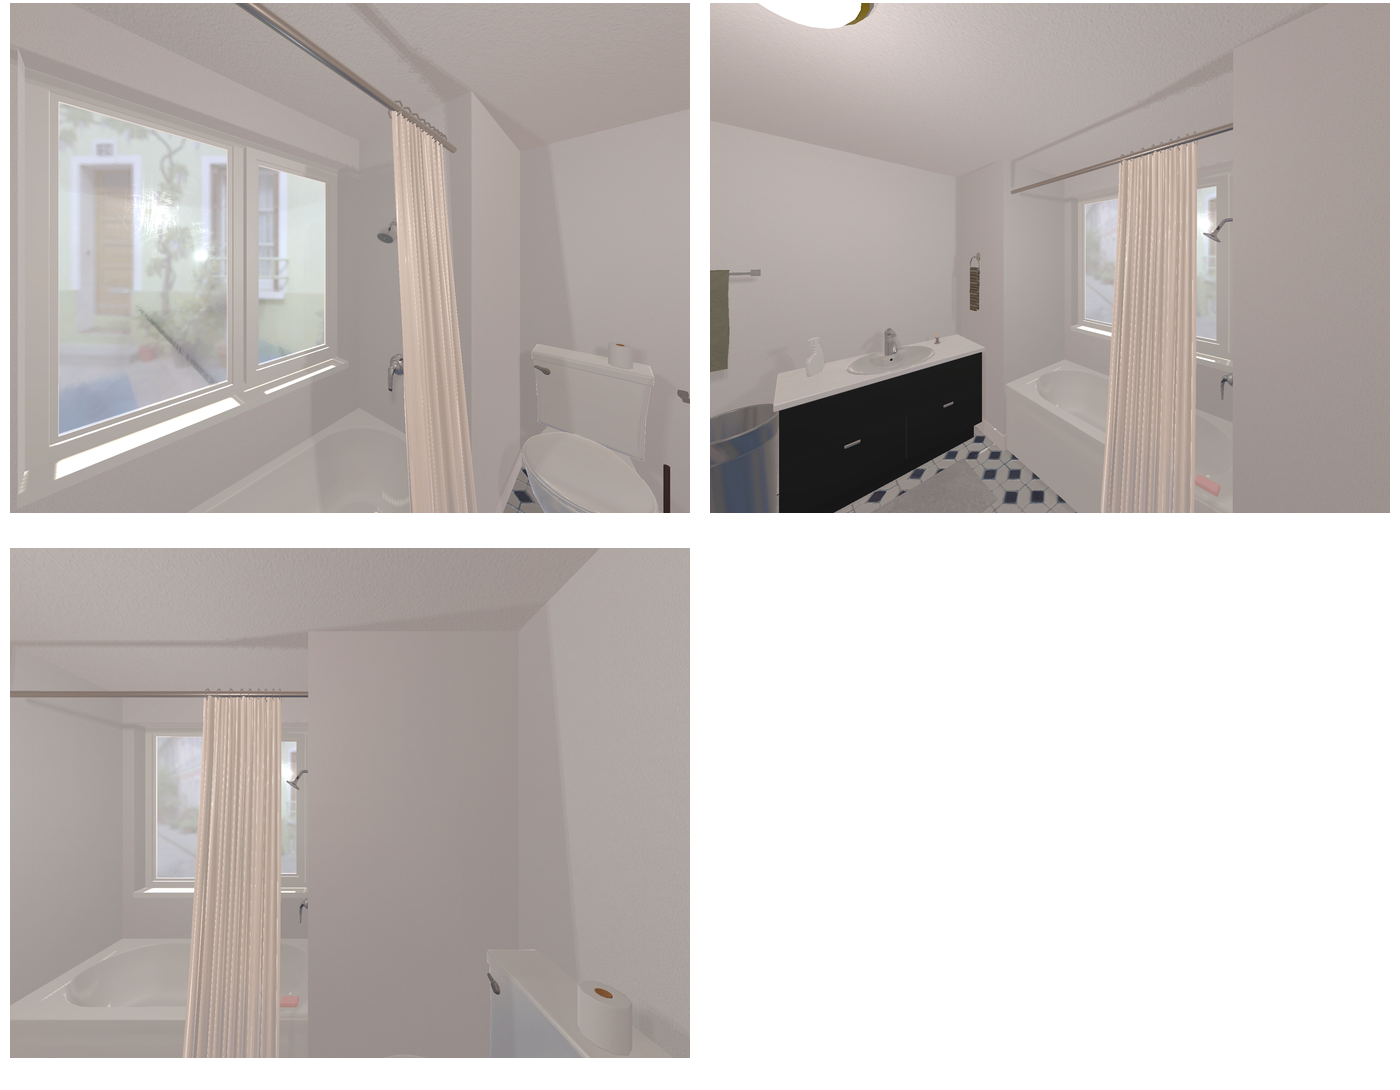Task instruction: Fill the bathtub.
Answer: {"task_instruction": "Fill the bathtub.", "nodes": ["bathtub", "showerhead"], "edges": [{"functional_relationship": "control", "object1": "showerhead", "object2": "bathtub", "spatial_relations": ["higher_than", "in_front_of"], "is_touching": false}], "action_type": "open", "function_type": "water_flow_control"}